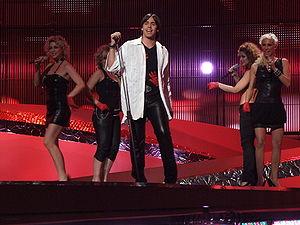
Le Monténégro participe au Concours Eurovision de la chanson, depuis sa cinquante-deuxième édition, en 2007, et ne l’a encore jamais remporté.
Le Monténégro a participé au Concours Eurovision de la chanson 2008 à Belgrade en Serbie. C'est la 2ème participation du Monténégro au Concours Eurovision de la chanson.